Transport in China

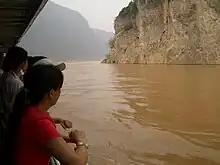
Traveling by boat allows passengers to enjoy the views of the Xiling Gorge in western Hubei.

The main navigable rivers are the Heilong Jiang; Yangtze River; Xiang River, a short branch of the Yangtze; Pearl River; Huangpu River; Lijiang River; and Xi Jiang.